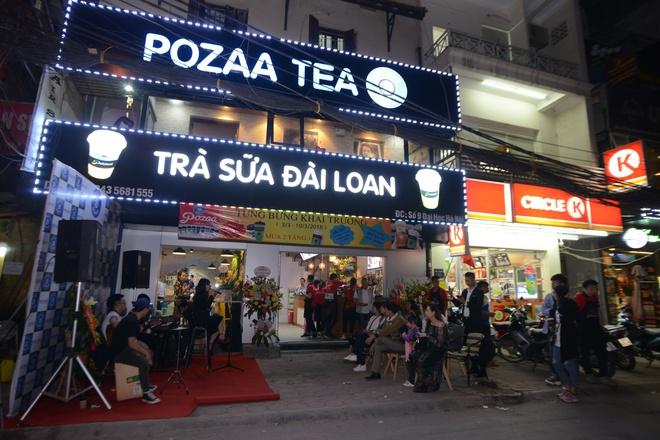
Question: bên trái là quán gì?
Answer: là quán trà sữa